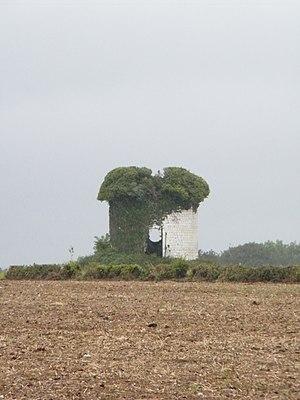
Dominois, Somme, Fr, ruines du moulin
Dominois est une commune française située dans le département de la Somme en région Hauts-de-France.
Cette page répertorie les moulins à vent existant dans le département de la Somme.